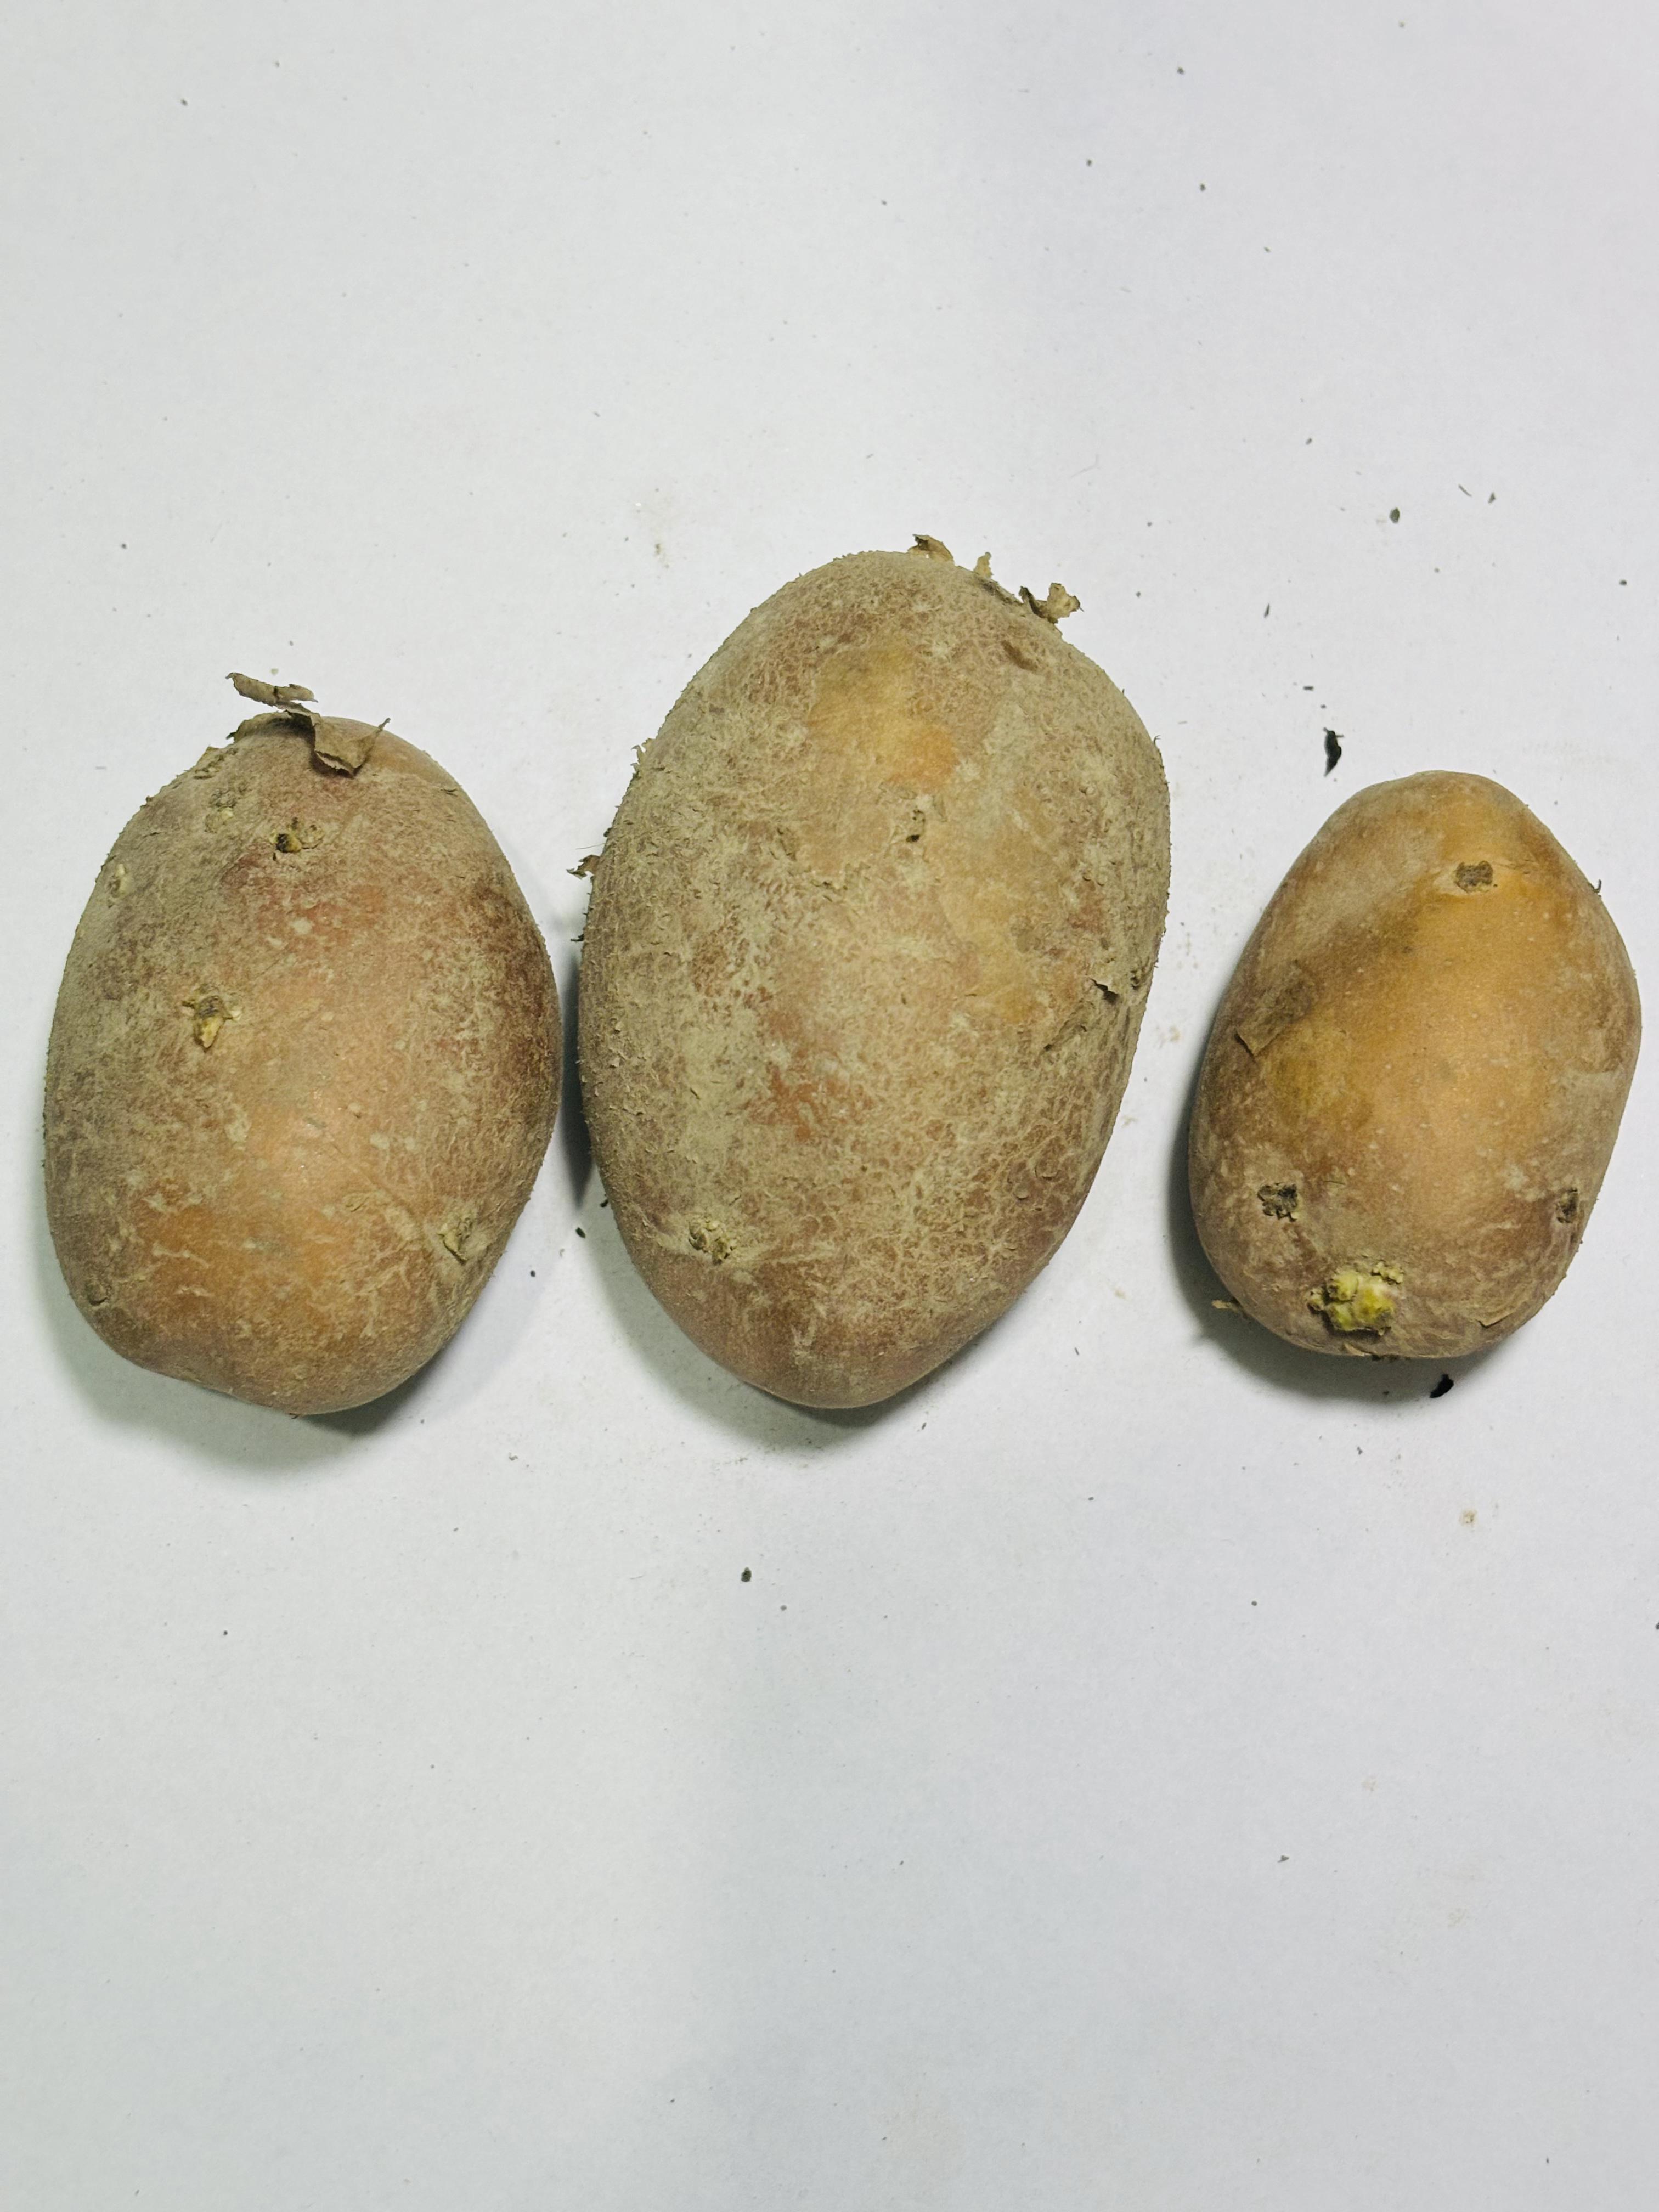
Label: Potato